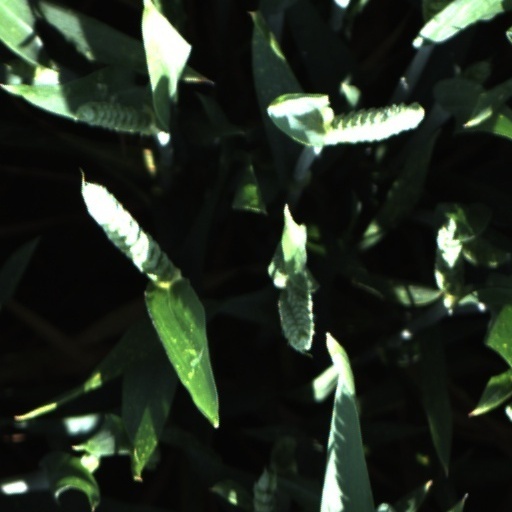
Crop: wheat